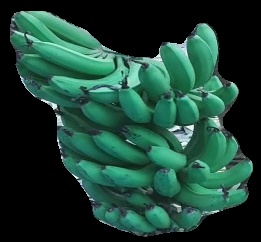
Variety: pachbale
Grade: grade3